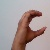
The image shows a hand gesture representing the letter 'C' in Indian Sign Language.